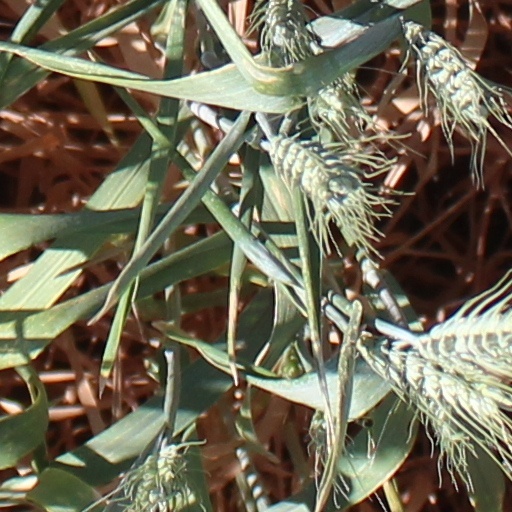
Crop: wheat